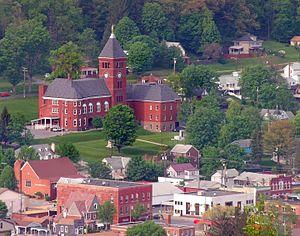
Le borough d’Emporium est le siège du comté de Cameron, situé dans le Commonwealth de Pennsylvanie, aux États-Unis. Sa population s’élevait à 2 073 habitants lors du recensement de 2010, estimée à 1 833 habitants en 2018.